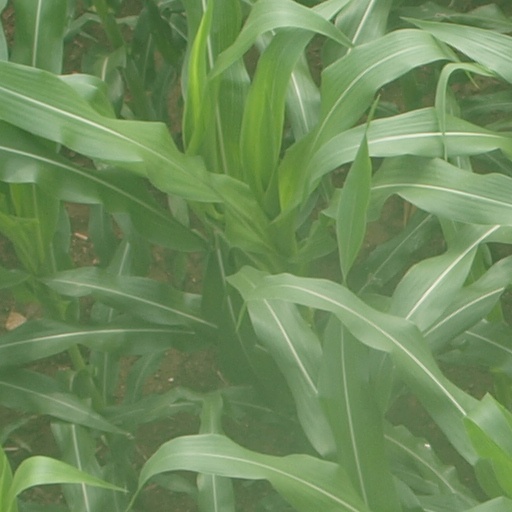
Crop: maize; corn